Phongyibyan

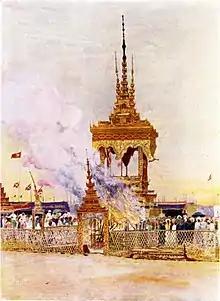
The funerary pyre tower or "laungdaik".

A temporary mortuary chapel called "neibban kyaung" (နိဗ္ဗာန်ကျောင်း), with a multi-tiered pyatthat roof, is constructed to house the coffin. The monk may lie in state for several months, while donations are gathered to fund the cremation ceremonies. A massive funerary pyre tower called "laungdaik" (လောင်တိုက်), representing Mount Meru, along with numerous subsidiary towers, is also constructed by specialist bamboo artisans called "sat-hsaya" (စပ်ဆရာ).